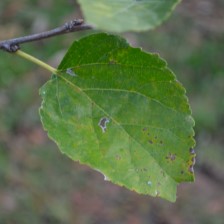
Variety: Kamphaengsaeng42